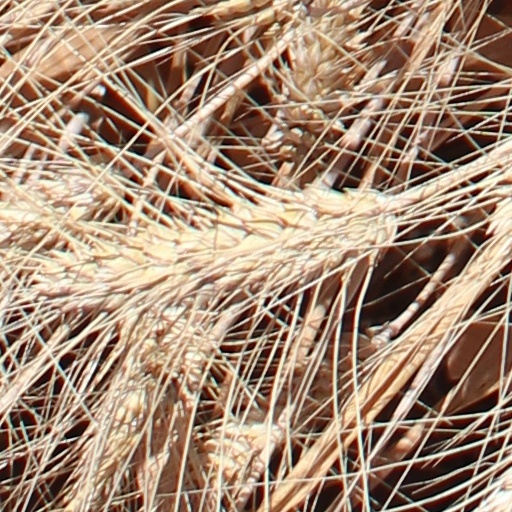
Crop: wheat